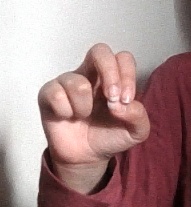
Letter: gaaf